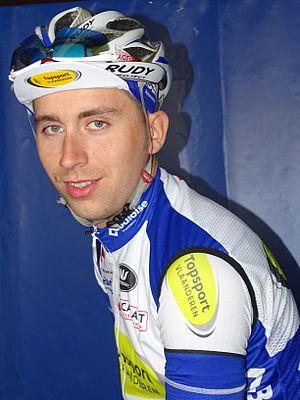
Reportage réalisé le vendredi 20 mars à l'occasion du départ de la Handzame Classic 2015 à Bredene, Belgique.
Amaury Capiot est un coureur cycliste belge, membre de l'équipe Sport Vlaanderen-Baloise. Il pratique principalement le cyclisme sur route.
La saison 2015 de l'équipe cycliste Topsport Vlaanderen-Baloise est la vingt-deuxième de cette équipe.